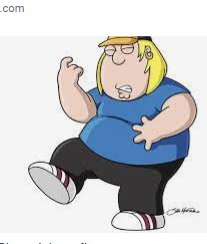
Portrait style: Cartoon Portrait